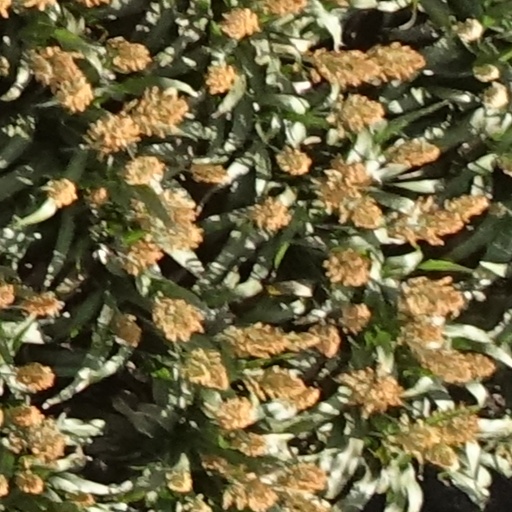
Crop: sorghum